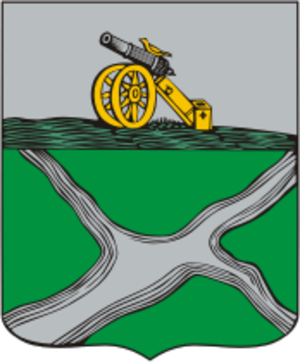
Ioukhnov est une ville de l'oblast de Kalouga, en Russie, et le centre administratif du raïon Ioukhnovski. Sa population s'élevait à 6 726 habitants en 2013.